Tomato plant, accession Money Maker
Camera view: tilt-top (135 deg); turntable rotation: 300 degrees
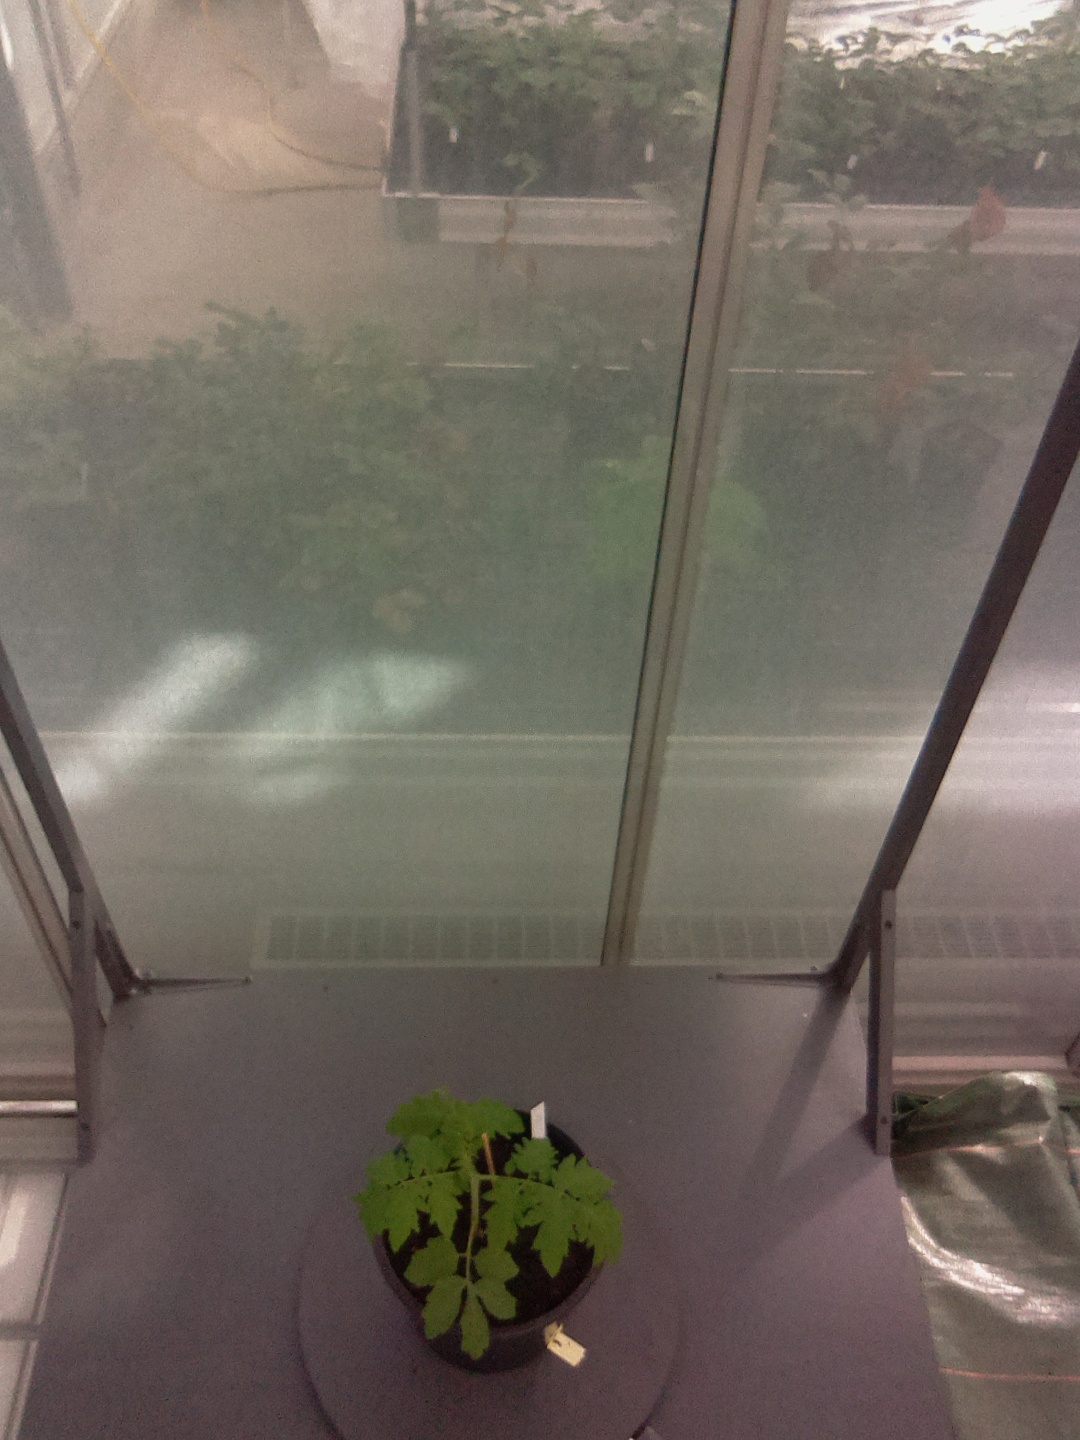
BBCH growth stage 13: 6 of true leaves visible